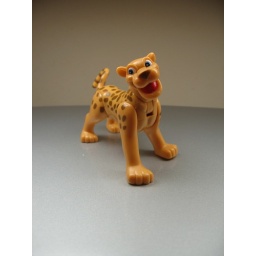
taken in the kitchen of friends. the top of a toaster oven and under-cabinet lighting makes a great ad-hoc studio.